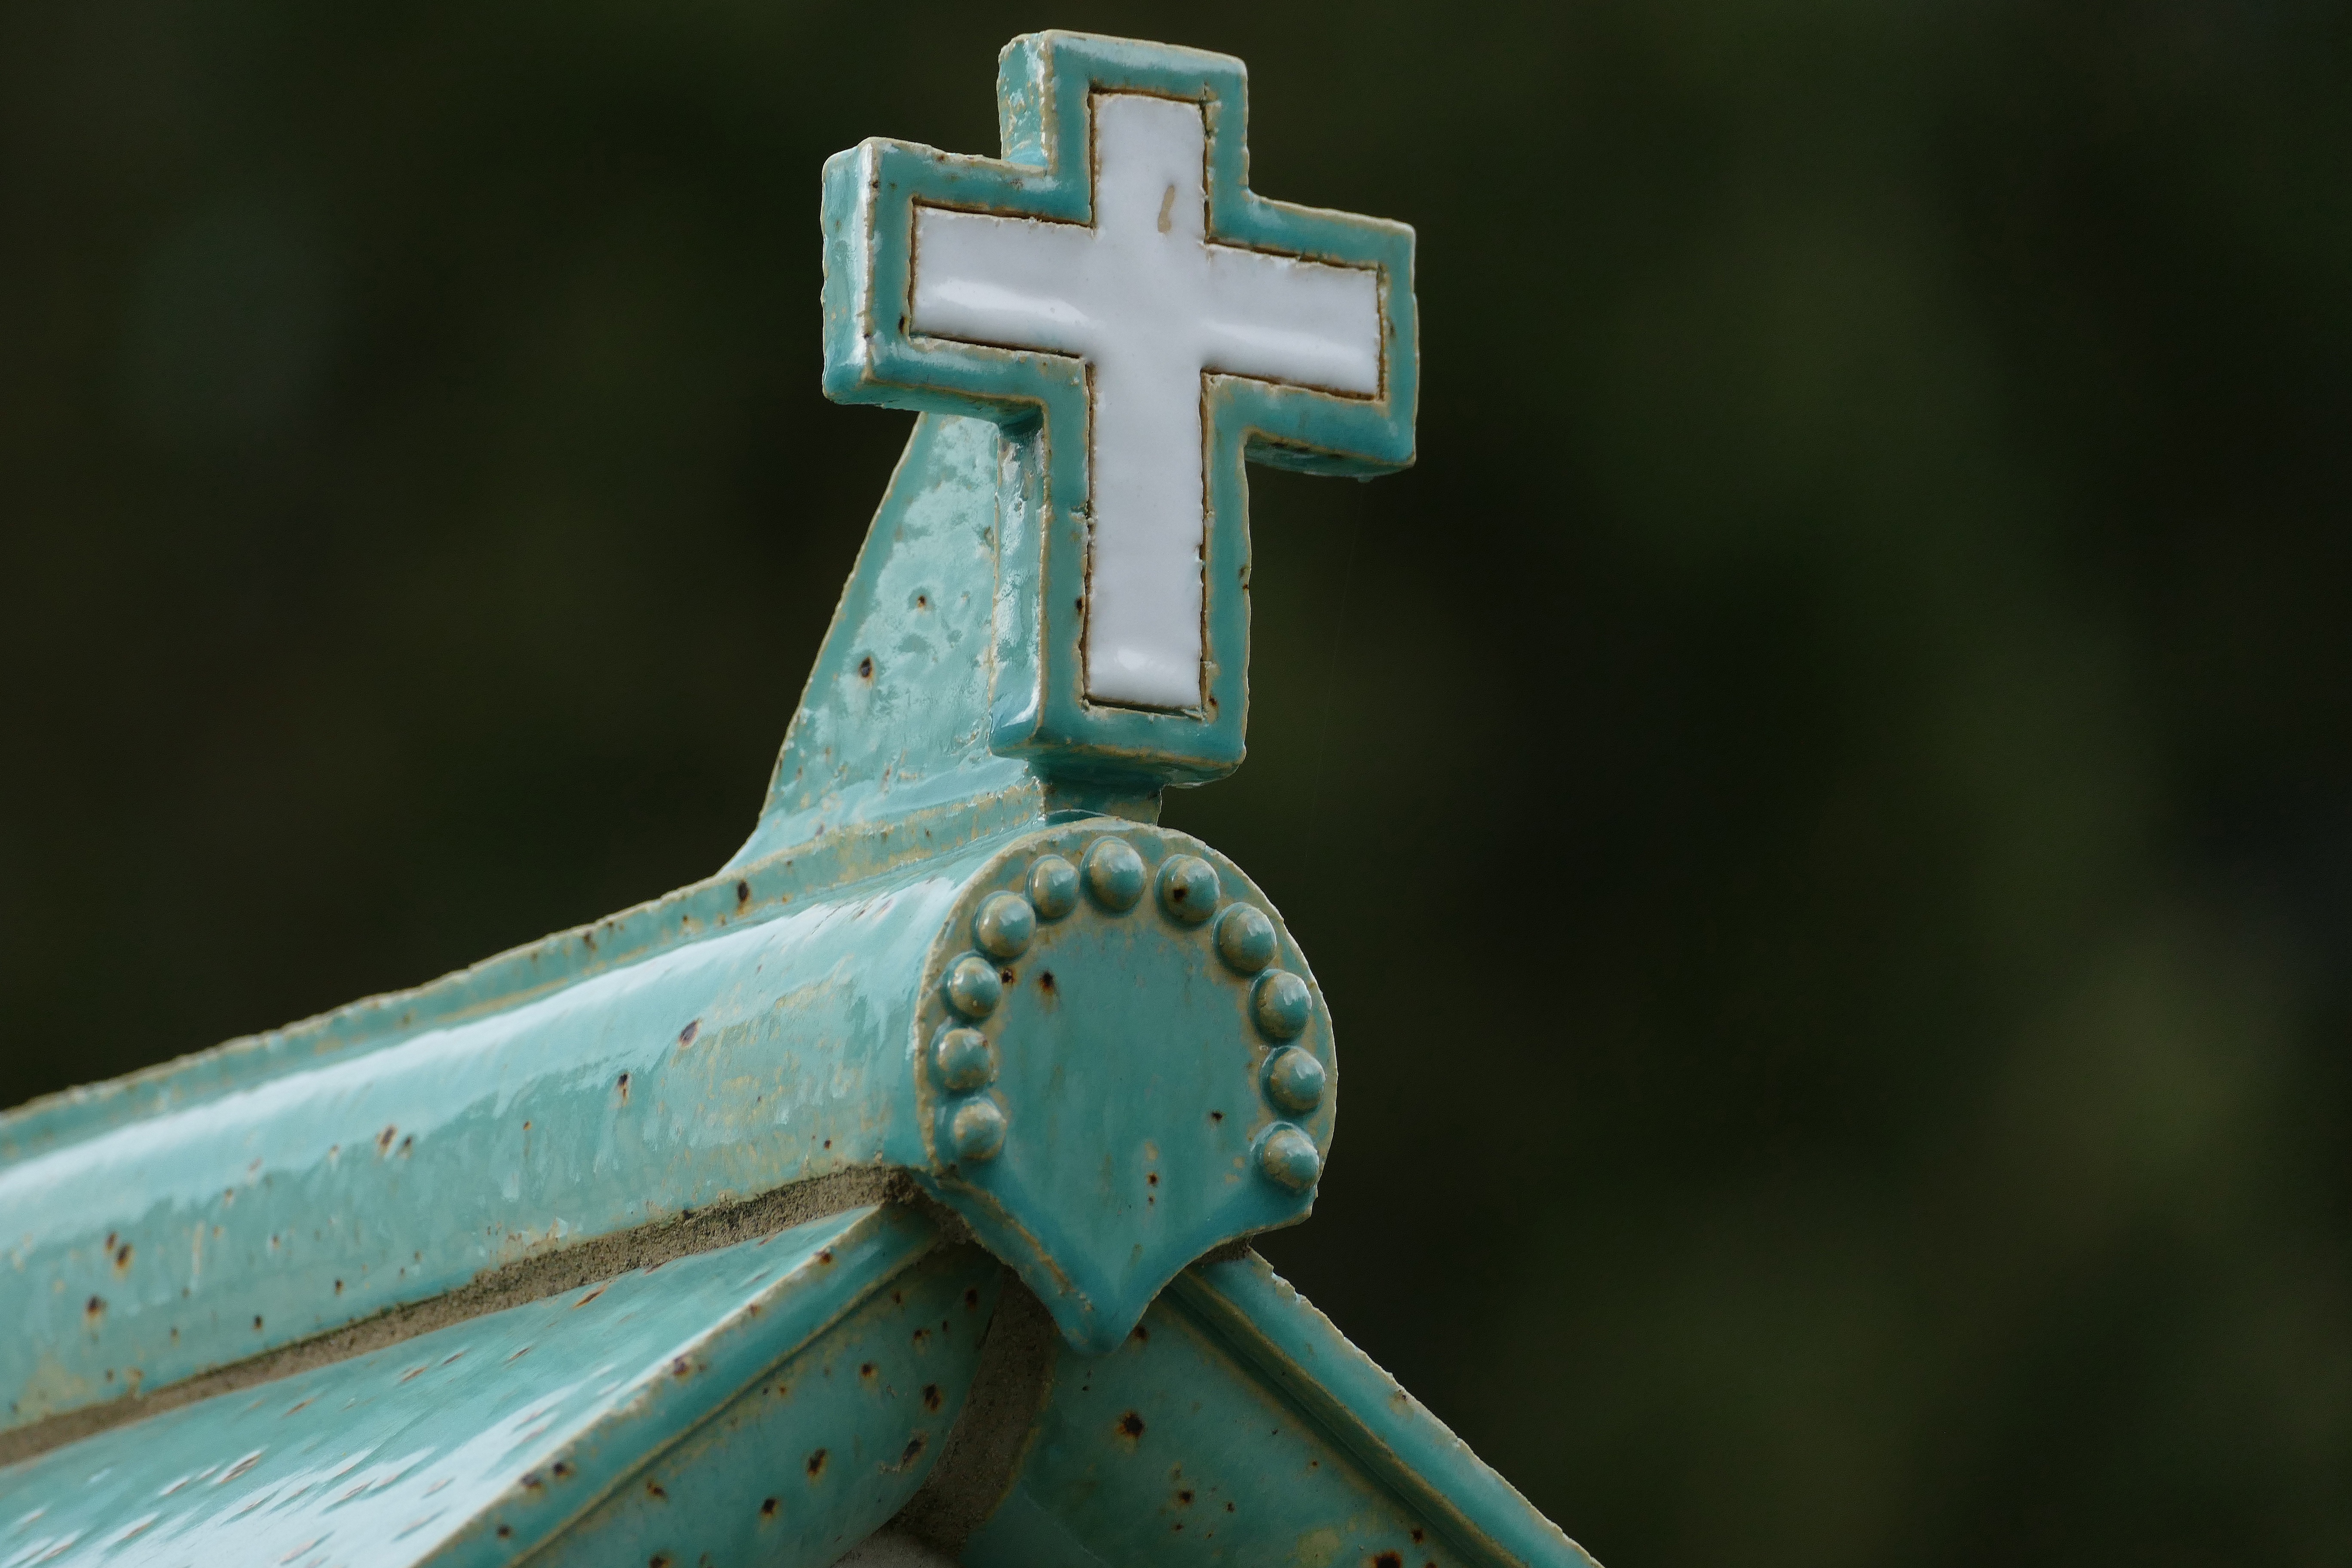
white, green, symbol, ceramic, blue, cross, cemetery, close up, turquoise, sound, weel, glaze, glazed